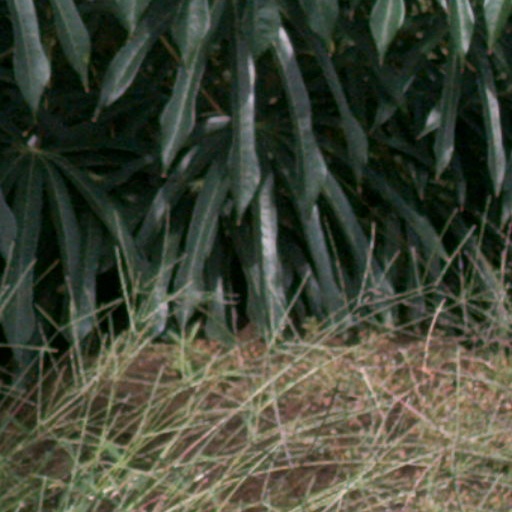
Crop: cassava